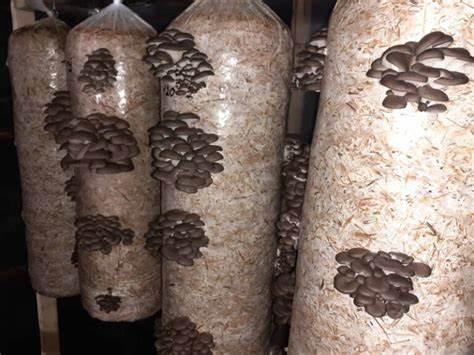
Uyoga unaolimwa kibiashara ukiota kutoka kwenye mifuko maalum iliyojaa mchanganyiko wa majani au udongo. Uyoga huu unaonekana kukuwa vizuri na unajitayarisha kwa ajili ya kuvunwa. Unaonyesha mbinu za kilimo za kisasa.